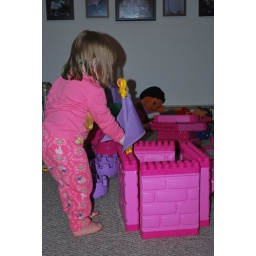
building the highest tower in the universe!